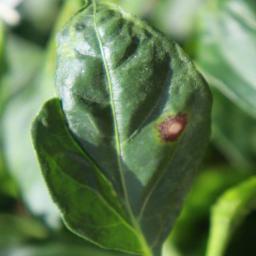
Label: cercospora